Bell Beaker culture

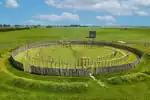
Pömmelte circular enclosure, Germany, .

Radiocarbon dating currently indicates a 1,200-year duration for the use of the Beaker pottery on the Balearic Islands, between about 2475 and 1300 BC. Some evidence exists of all-corded pottery in Mallorca, generally considered the most ancient Bell Beaker pottery, possibly indicating an even earlier Beaker settlement at BC. However, in several regions, this type of pottery persisted long enough to permit other possibilities. Suárez Otero (1997) postulated this corded Beakers entered the Mediterranean by routes both through the Atlantic coast and eastern France. Bell Beaker pottery has been found in Mallorca and Formentera, but has not been observed in Menorca or Ibiza. Collective burials in dolmen structures in Ibiza could be contrasted against the individual burials in Mallorca. In its latest phase (1750–1300 cal BC) the local Beaker context became associated with the distinctive ornamented Boquique pottery demonstrating clear maritime links with the (megalithic) coastal regions of Catalonia, also assessed to be directly related to the late Cogotas complex. In most of the areas of the mainland, Boquique pottery falls into the latter stages of the Bell Beaker complex, as well. Along with other evidence during the earlier Beaker period in the Balearics, , as shown by the local presence of elephant ivory objects together with significant Beaker pottery and other finds, this maritime interaction can be shown to have a long tradition. The abundance of different cultural elements that persisted towards the end of the Bronze Age, show a clear continuity of different regional and intrusive traditions.